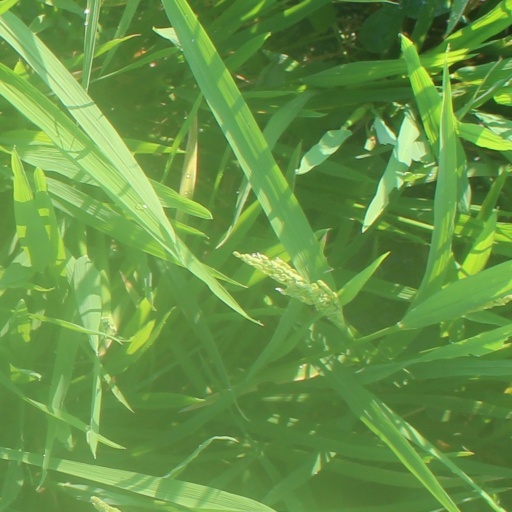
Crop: rice